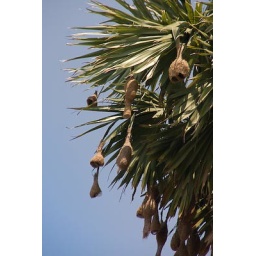
Weaver bird nest in tree